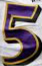
Number: 5